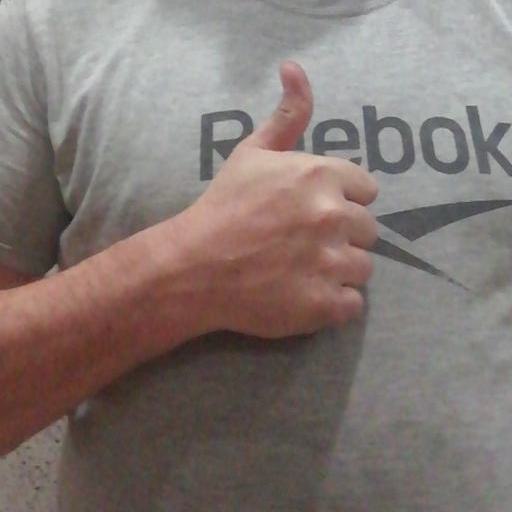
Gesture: like